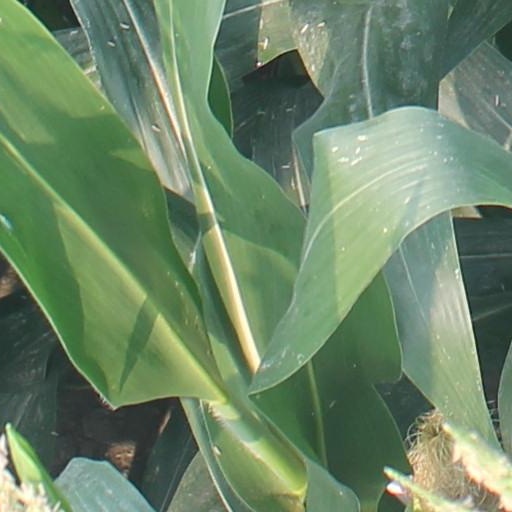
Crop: maize; corn